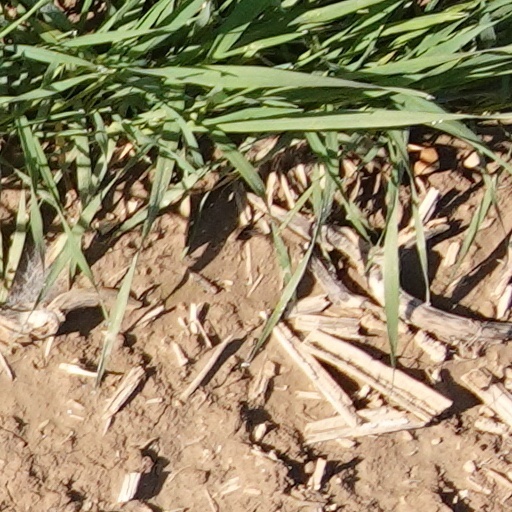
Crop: wheat